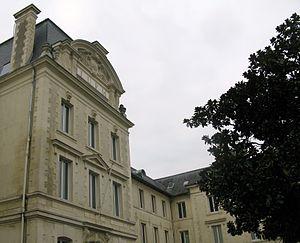
IUFM (centre de formation pour les enseignants) à Rennes, école interne de l'Université de Bretagne Occidentale.
L’université Rennes 2, dont le nom administratif est Rennes-II est, avec l’université de Rennes 1, l’une des deux universités rennaises. Elle a été créée en 1969, issue de l’ancienne faculté de lettres de l’université de Rennes dont l’origine remonte à la création de l’université ducale de Bretagne en 1460 à Nantes.
En France, les instituts universitaires de formation des maîtres étaient des établissements de formation des professionnels de l’enseignement public. Ils ont été remplacés par les écoles supérieures du professorat et de l'éducation, puis par les instituts nationaux supérieurs du professorat et de l’éducation.